Russian partisan movement (2022–present)

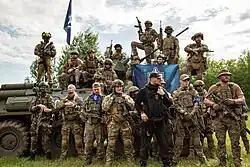
RVC members on 24 May 2023

On 22 May, another cross-border raid took place, this time in the Belgorod Oblast; in the Kozinka, Gora-Podol and Grayvoron districts. The Freedom of Russia Legion (FRL) and Russian Volunteer Corps (RVC), as well as allied Polish, Belarusian and Chechen militant groups, claimed responsibility for the attacks. A Ukrainian spokesperson, Andrii Yusov, made the same claim, stating that the attacks were to "liberate" the regions and to provide a buffer zone to protect Ukrainian civilians. Russian authorities attributed the attacks to "a Ukrainian sabotage-reconnaissance group", and imposed a "counter-terrorist operation regime" in the region to combat the incursion. The anti-government forces, however, left Russian territory on May 24, with the exception of a few soldiers who would stage a short incursion into Glotovo on May 25.